County Hall, Coventry

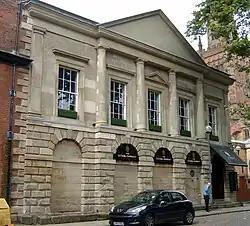
County Hall on Cuckoo Lane is now a bar

County Hall is a historic former courthouse in Cuckoo Lane in Coventry's Cathedral Quarter. It is a Grade II* listed building.